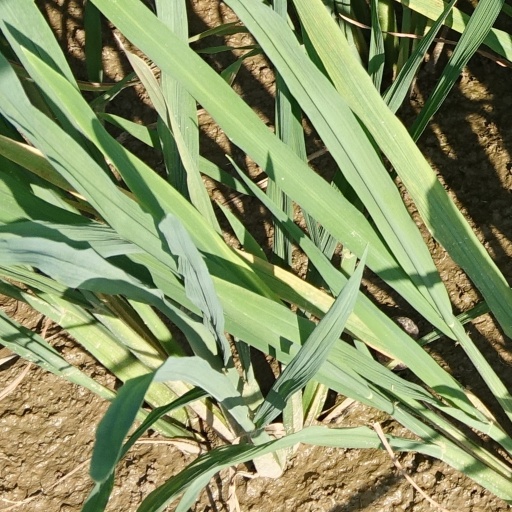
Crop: rice